Walenstadt

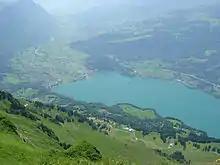
Walenstadt from above

Walenstadt has an area of . Of this area, 35.1% is used for agricultural purposes, while 40.4% is forested. Of the rest of the land, 5.3% is settled (buildings or roads) and the remainder (19.2%) is non-productive (rivers or lakes). Until 1952, Walenstadt was known as Wallenstadt.